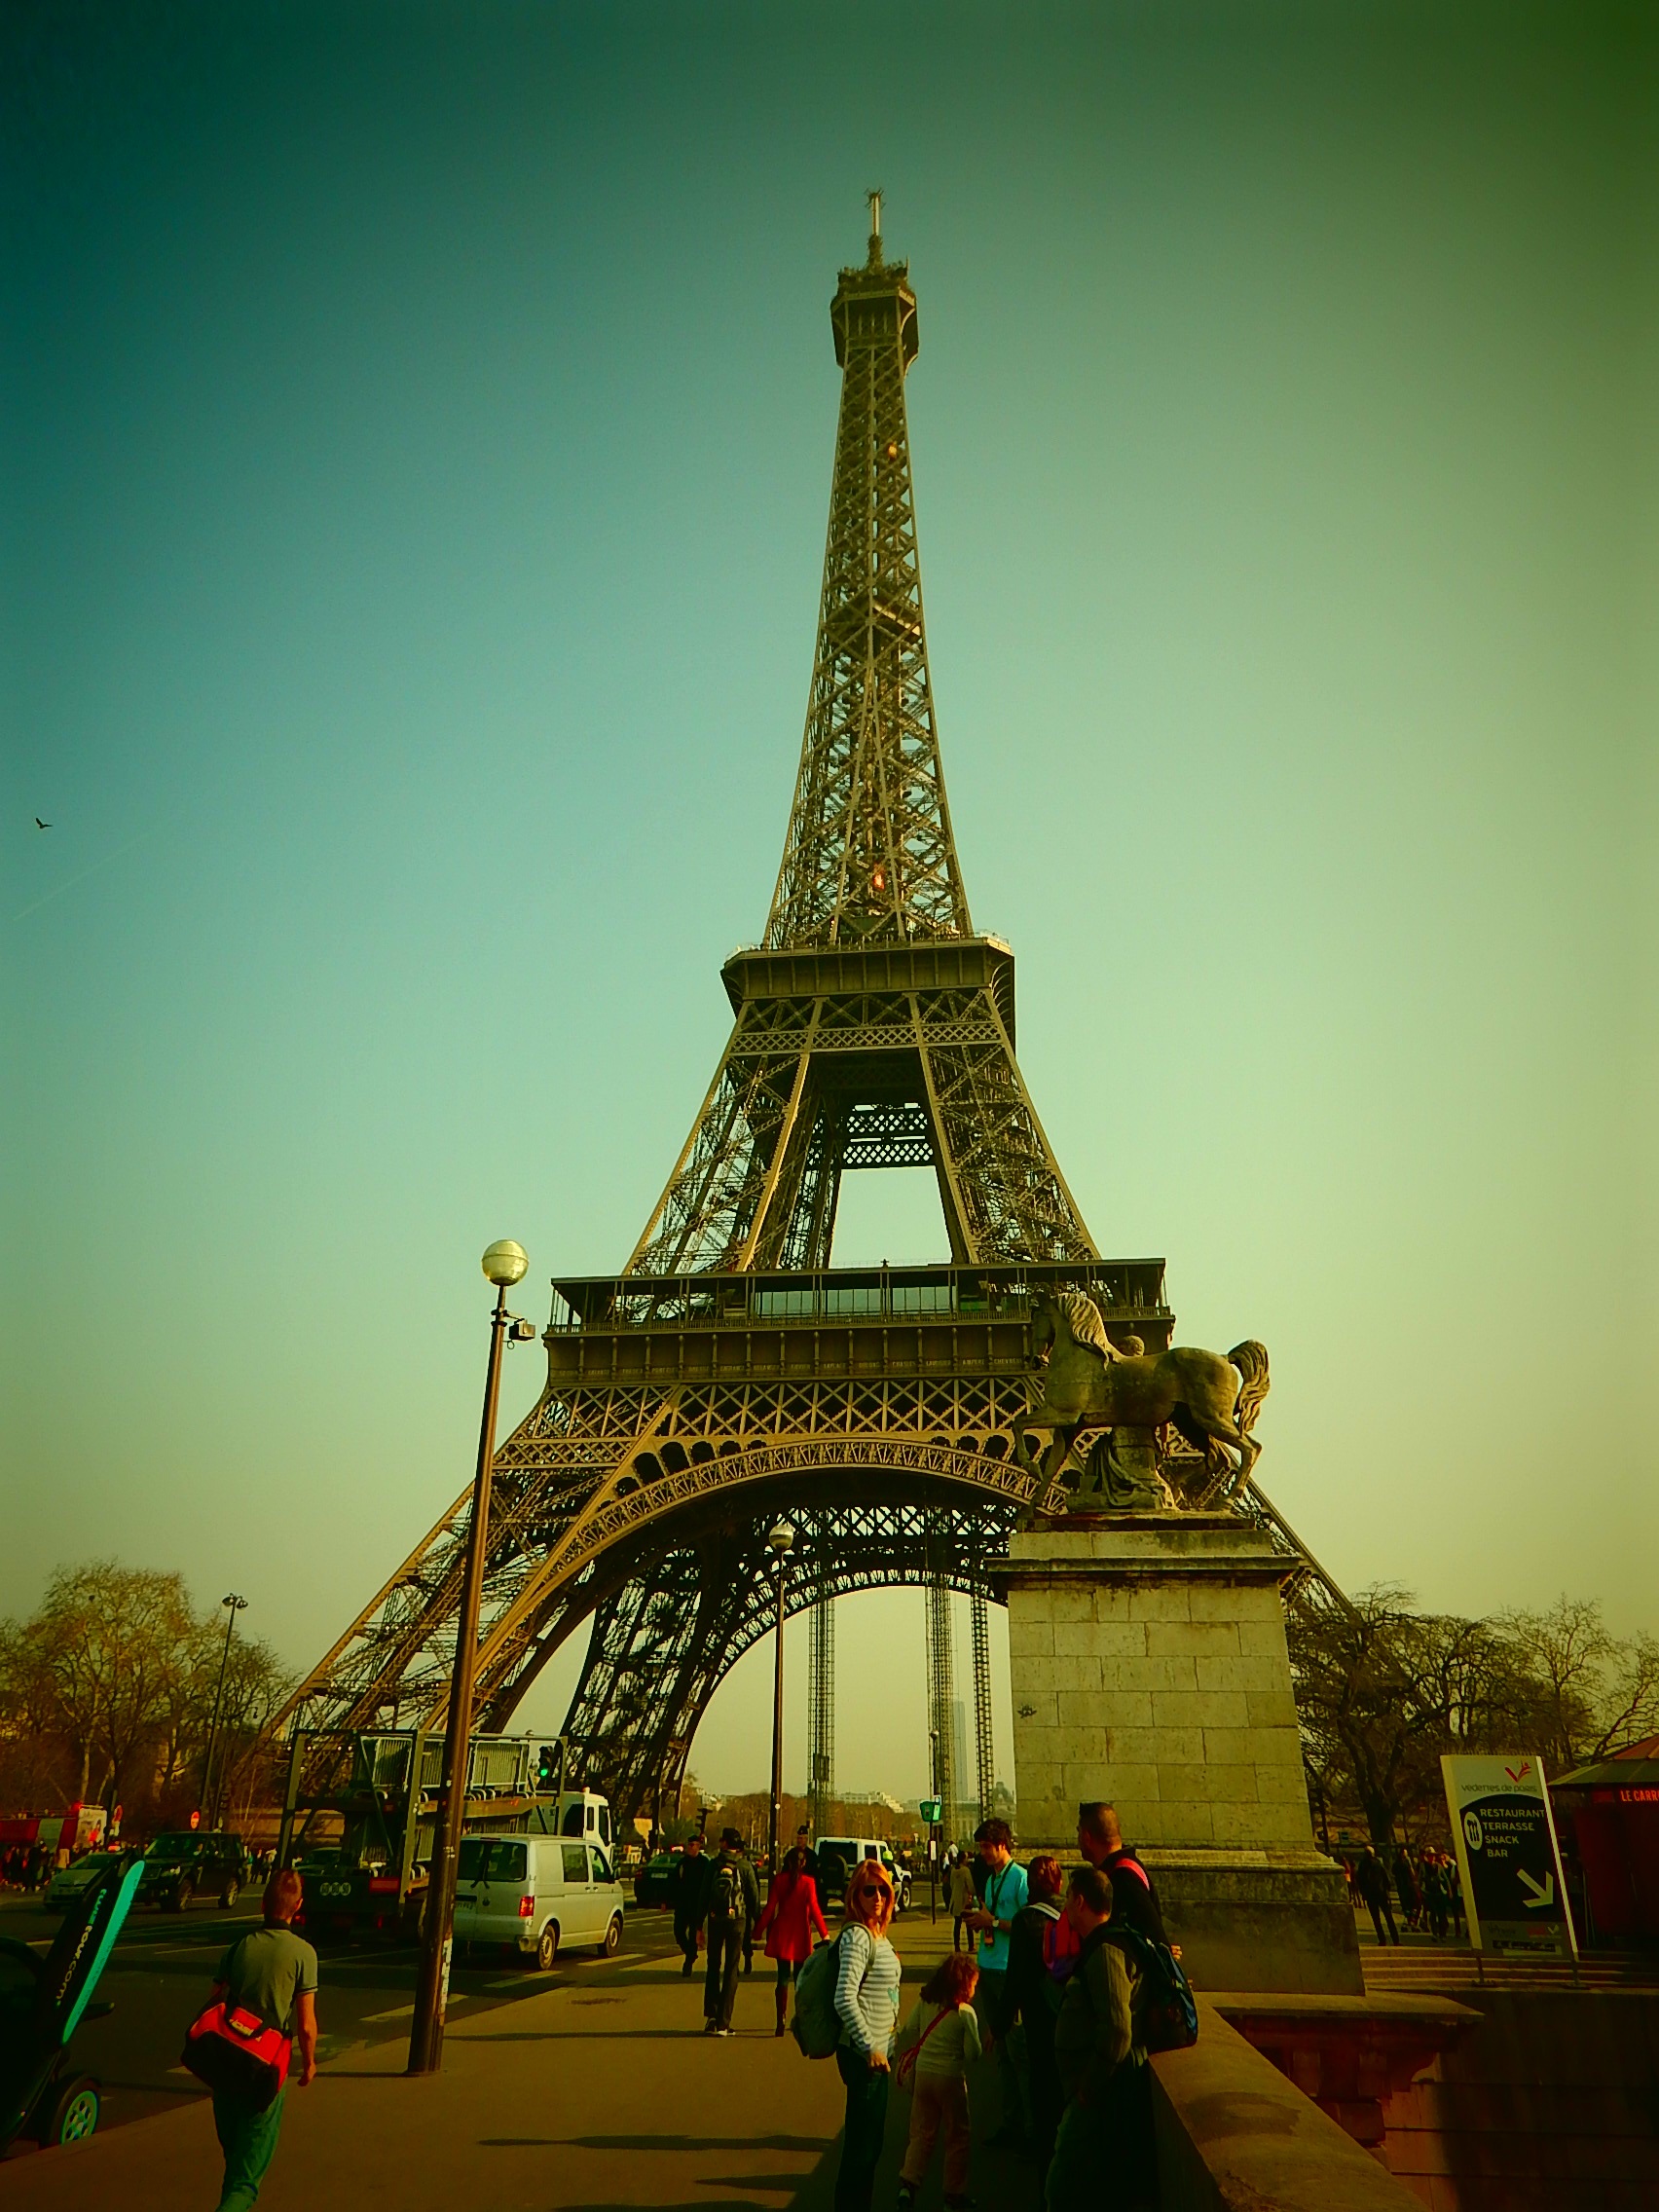
architecture, night, eiffel tower, paris, steel, france, evening, tower, landmark, place of worship, expo, temple, steel structure, world's fair